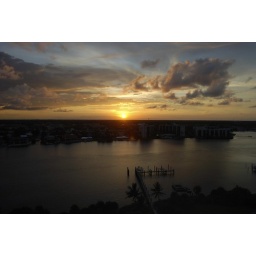
At my house i can see the sunrise on the beach in the morning and the sunset on the intracostal at night.